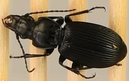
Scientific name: Pterostichus lachrymosus
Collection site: Mountain Lake Biological Station NEON (MLBS), plot MLBS_009